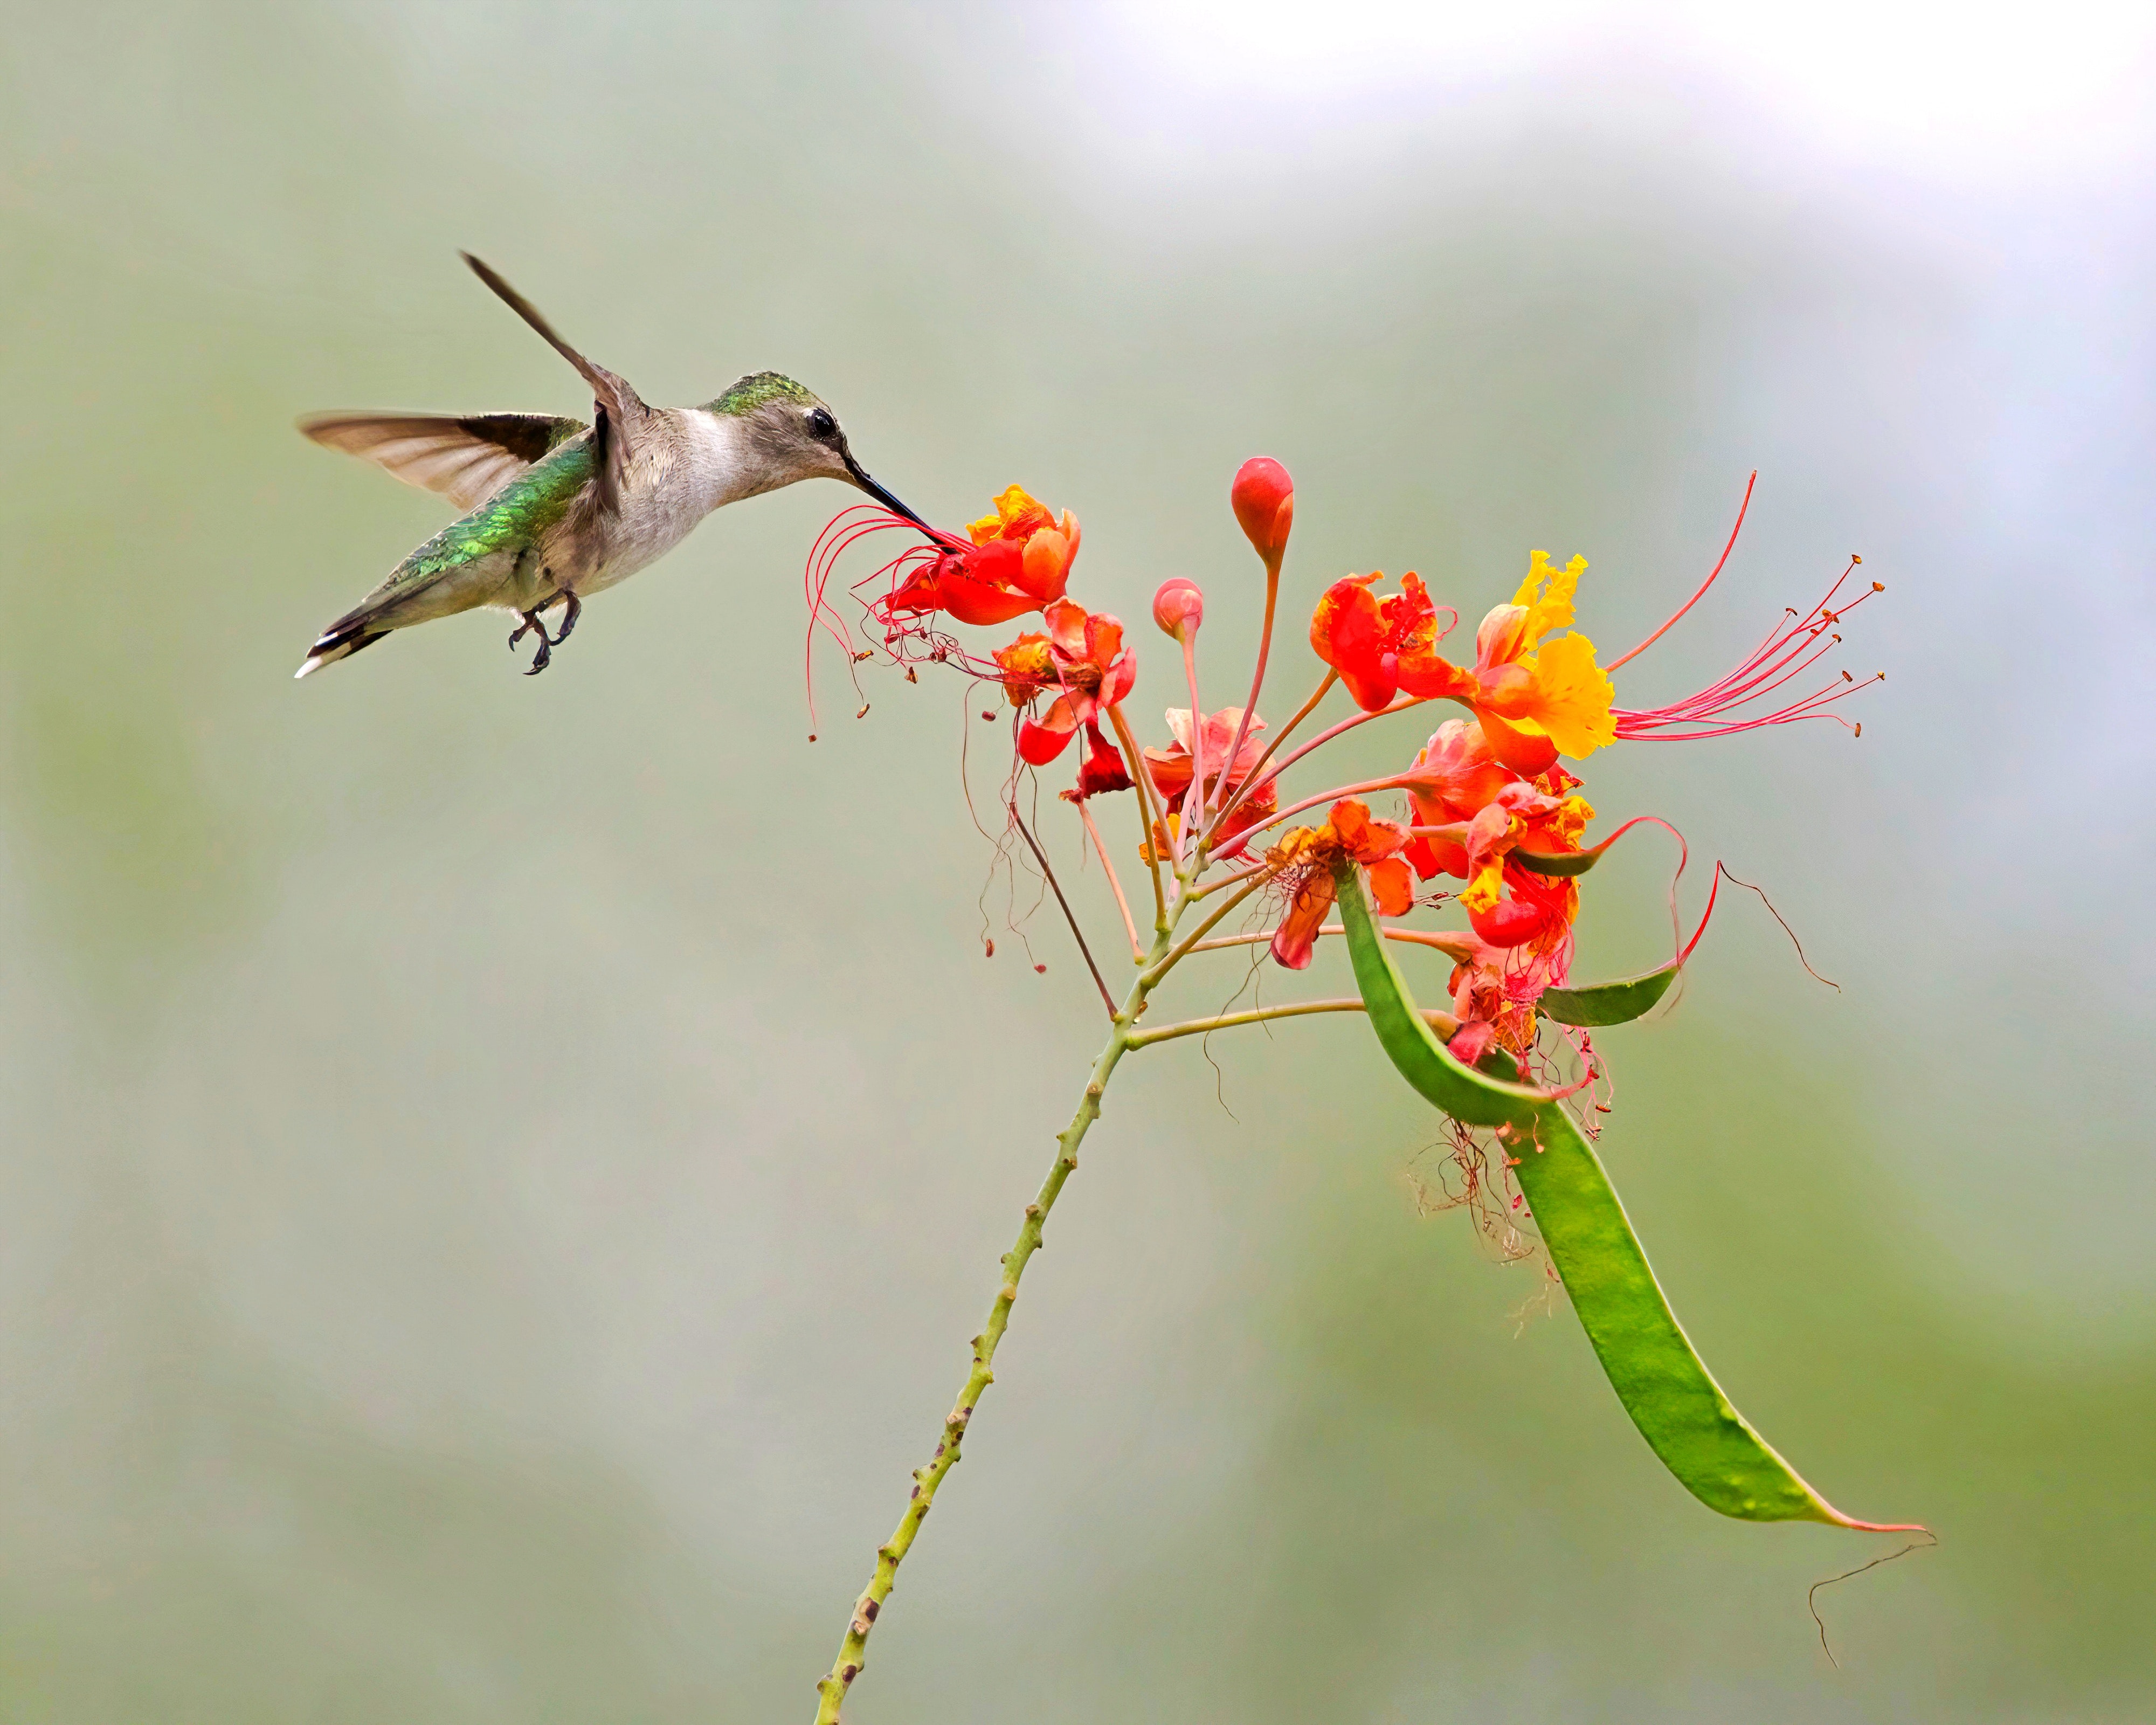
flower, plant, bird, pollinator, hummingbird, beak, twig, petal, rufous hummingbird, flowering plant, Ruby throated hummingbird, terrestrial plant, Pedicel, wing, macro photography, art, plant stem, herbaceous plant, insect, perching bird, wildflower, coquelicot, wildlife, still life photography, pollen, caesalpinia